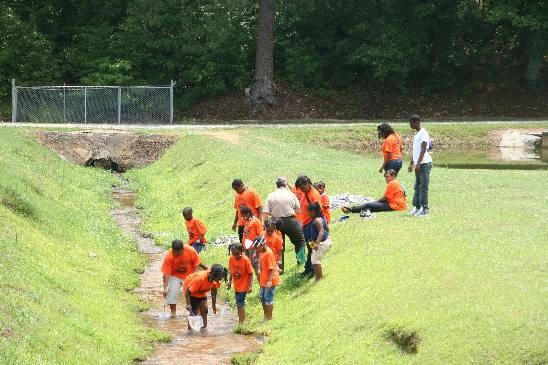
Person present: Yes